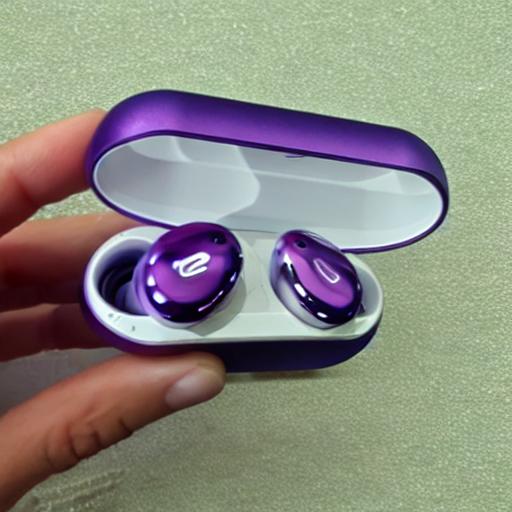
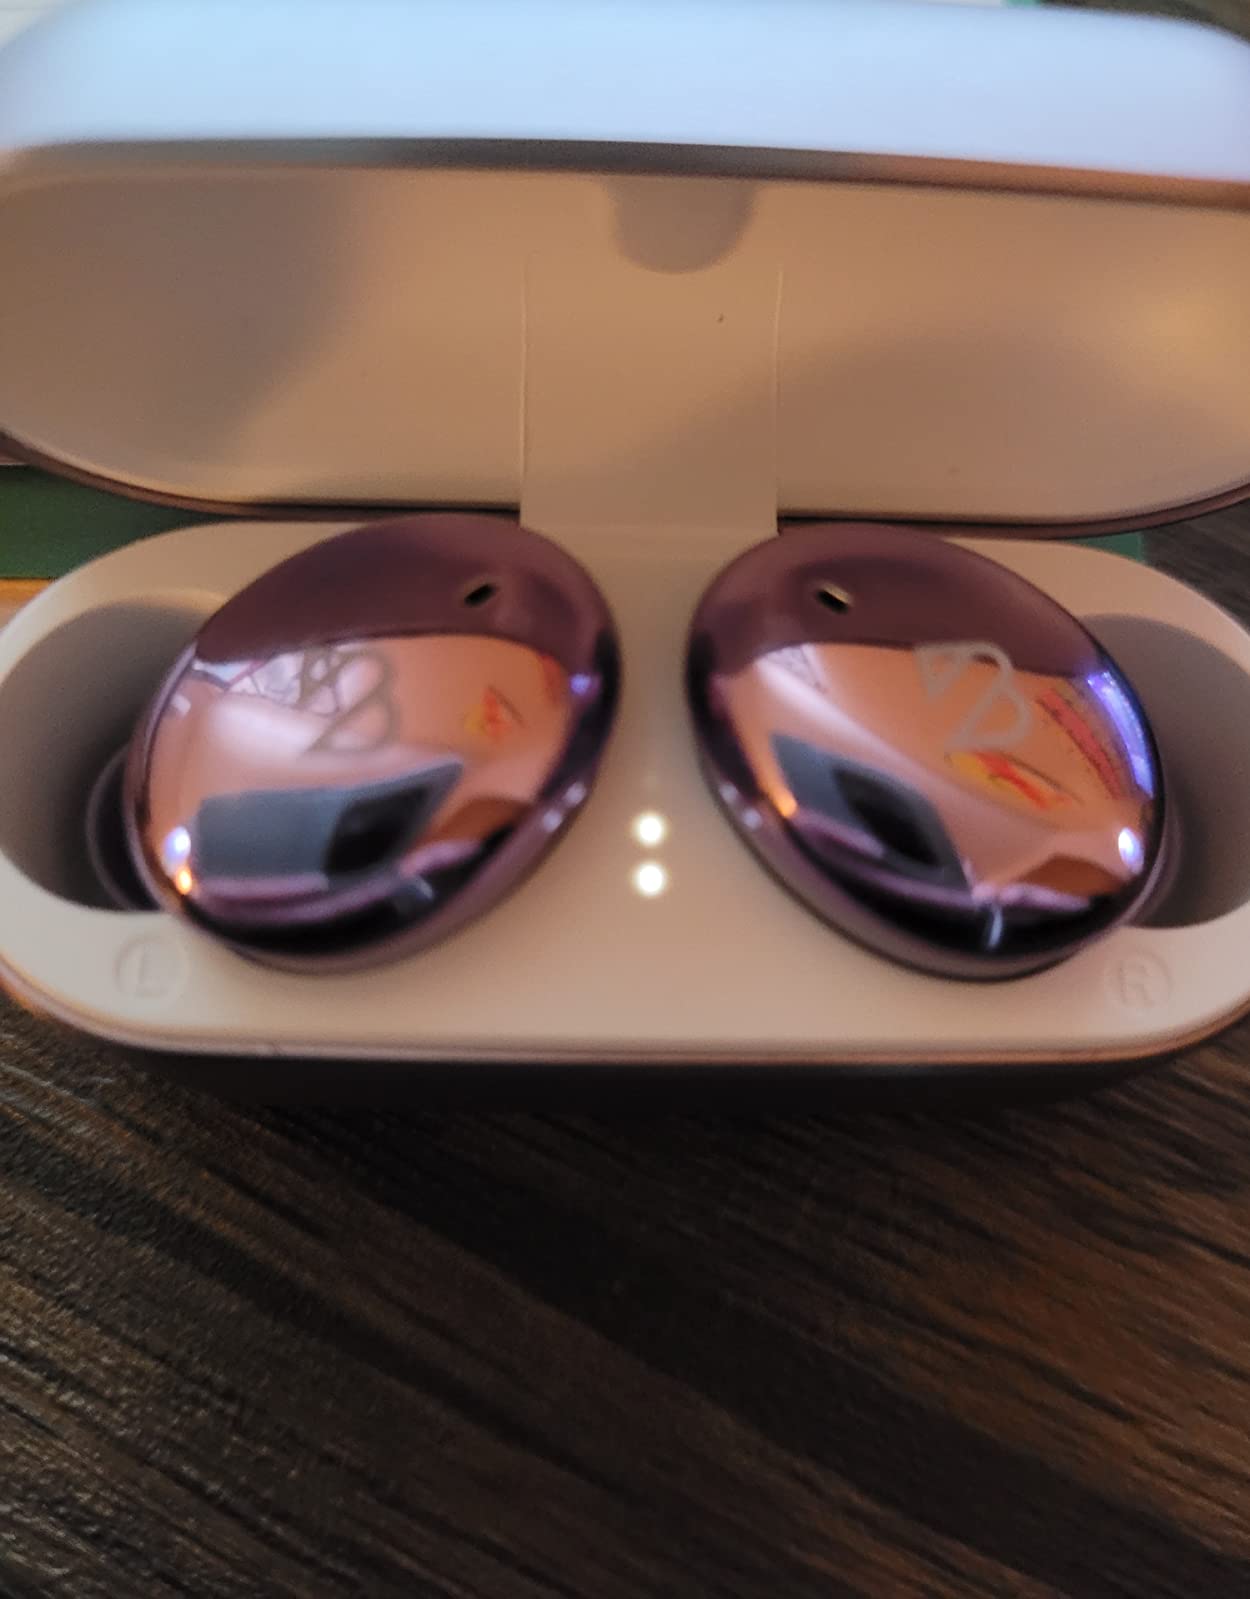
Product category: earbuds
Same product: no